International College for Postgraduate Buddhist Studies

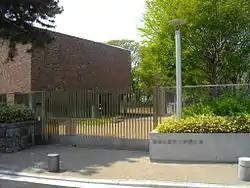
International College for Postgraduate Buddhist Studies

The International College for Postgraduate Buddhist Studies provides a singular, highly-intensive, specialized program to its students. The education is highly inclusive, providing classes on a wide array of cultures that have played a key role in Buddhism, its studies, doctrines, practices, and philosophies. The college recognizes the importance that Japan has had in these doctrines throughout the centuries, specifically in their modernization, progressiveness, and internationalization. In order to uphold its scholars to the same standards of quality and excellence that the early Japanese Buddhists established, the college aims to promote the progression of Buddhist studies in the modern age through providing education in the fields of ethics, environmental issues, as well as other religions.